Smile (The Beach Boys album)

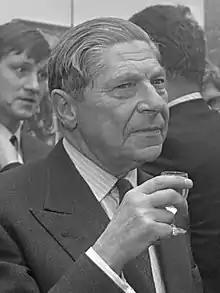
Wilson stated that his understanding of ego and humor drew on the writings of Arthur Koestler (pictured)

"Smile" was designed to embody an explicitly American style and subject matter, serving as a riposte to the British influences that had dominated rock music at the time. Wilson stated that with "Smile" he aimed to "Americanize" both early and mid-America, much as George Gershwin "Americanized" jazz and classical music. According to Parks, Gershwin's 1924 composition "Rhapsody in Blue" encapsulated a "musical kaleidoscope" of America—a quality that both he and Wilson sought to emulate. He explained that they "wanted to investigate […] American images" and slang, deliberately taking a "gauche route" to counter the era's pervasive British fixation. Many artists had adopted British inflections to mimic the Beatles' style; in Parks' description, Wilson faced no other alternative but to combat these developments, as he was effectively "the last man standing".